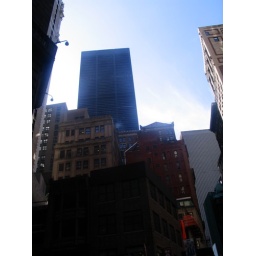
My building looming over the canyon walls.